Aage Kya

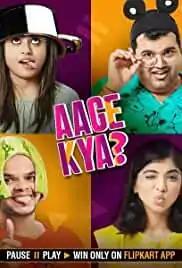
Show poster

Aage Kya is a 2021 Indian Hindi-language interactive quiz show that aired on Flipkart Video on 28 March 2021. It is an original series of Flipkart Video directed by Utsav Chatterjee and produced under the banner of Indian storytellers. It is a daily game show featuring four social media influencers who are shown funny video clips and asked to present their perspectives. The show also allows viewers to be part of it by asking them three questions and the winners of each episode are awarded prizes by Flipkart.